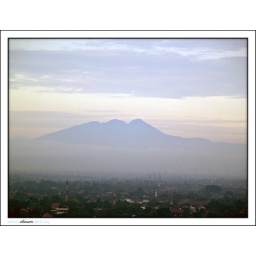
softly spread outblue, white, yellow ...it is indeed a beautiful morning&lt;i&gt;Photo taken from a building in Jakarta, looking south ...&lt;/i&gt;